Western Harbour, Edinburgh

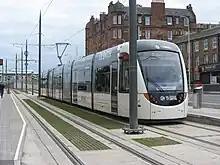
Tram arriving at the Newhaven terminus

Between 1936 and 1942 the Port of Leith's western harbour was created by the construction of two breakwaters, the western of them running out from Newhaven into the Firth of Forth.